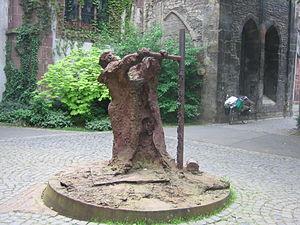
La Karmeliterplatz ou place des Carmes se situe dans vieille ville de Mayence, au carrefour des rues : Karmeliterstraße, Christofsstraße.